Mercedes-Benz in Formula One

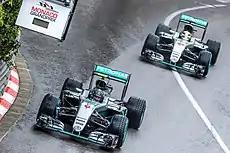
Rosberg (left) and Hamilton (right) at the 2016 Monaco Grand Prix

For 2012, the team removed the "GP" from their name and added the name of AMG, the high performance brand of Daimler AG, to their title. The team would officially get the designation "Mercedes AMG Petronas F1 Team". At the start of the season Mercedes was the subject of protest over the use of a "radical" rear wing concept on the Mercedes F1 W03 racing car, which was not settled until the third race in China when the stewards unanimously rejected the protest. At the third race of the season in China, Rosberg took the team's first pole position as a works team since Fangio in ; Schumacher finished the session third, but moved up to second after a grid penalty for McLaren team's Lewis Hamilton. The team secured its first win in 57 years when Nico Rosberg finished first in the 2012 Chinese Grand Prix. This marked also the first win for a German driver driving a German car in Formula 1 history. At the 2012 Monaco Grand Prix, Michael Schumacher set the fastest time in qualifying, but started sixth after a five-place grid penalty was imposed for having caused an avoidable collision with Bruno Senna during the Spanish Grand Prix, the previous round. In addition to that, Rosberg became the first German driver to win a Grand Prix driving a German vehicle since Hermann Lang's victory at the 1939 Swiss Grand Prix. On 28 September 2012, it was announced that McLaren driver Lewis Hamilton would join the Mercedes team from the season onwards, having signed a three-year deal to partner Nico Rosberg in the team. In January 2013, Toto Wolff became an executive director of the Mercedes AMG Petronas Formula One Team, with his business partner Rene Berger becoming non-executive director. In addition to joining the team as managing partner, he also acquired 30% of Mercedes-Benz Grand Prix Ltd, with a further 10% held by Niki Lauda, chairman of the board, and 60% by the parent company.